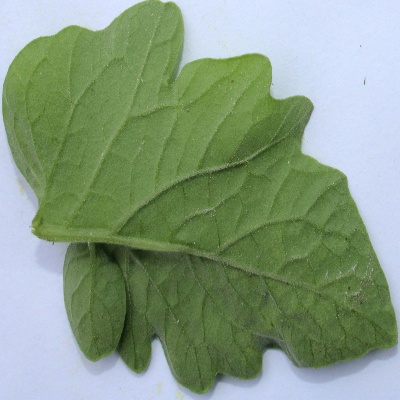
Crop: Tomato
Condition: healthy